Userkaf

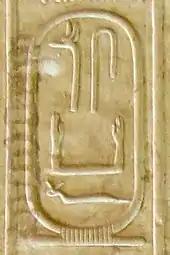
Cartouche of Userkaf on the Abydos king list

The exact duration of Userkaf's reign is unknown. Given the historical and archeological evidence, the consensus among Egyptologists is that he ruled for seven to eight years at the start of Egypt's Fifth Dynasty. First, an analysis of the nearly contemporaneous Old Kingdom royal annals shows that Userkaf's reign was recorded on eight compartments corresponding to at least seven full years but not much more. The latest legible year recorded on the annals for Userkaf is that of his third cattle count, to evaluate the amount of taxes to be levied on the population. This significant event is believed to have been biennial during the Old Kingdom period, meaning that the third cattle count represents the sixth year of his reign. The same count is also attested in a mason's inscription found on a stone of Userkaf's sun temple. Second, Userkaf is given a reign of seven years on the third column, row 17, of the Turin Royal Canon, a document copied during the reign of Ramesses II from earlier sources. Third, very few small artefacts bearing Userkaf's name have been found, witnessing a short reign. These include a gold mounted diorite jar, a five-deben stone weight and a stone cylinder seal from Elephantine, now all in the Metropolitan Museum of Art, as well as an ivory cylinder seal in the British Museum and yet another seal in the Bulaq Museum.